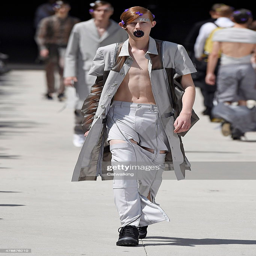
a model walks the runway at the hood by summer fashion show during paris menswear fashion week .